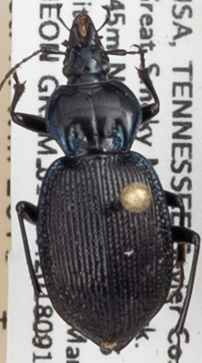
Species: Sphaeroderus stenostomus lecontei
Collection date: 2018-09-18
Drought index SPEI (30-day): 2.01
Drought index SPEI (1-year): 1.25
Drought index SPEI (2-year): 0.694